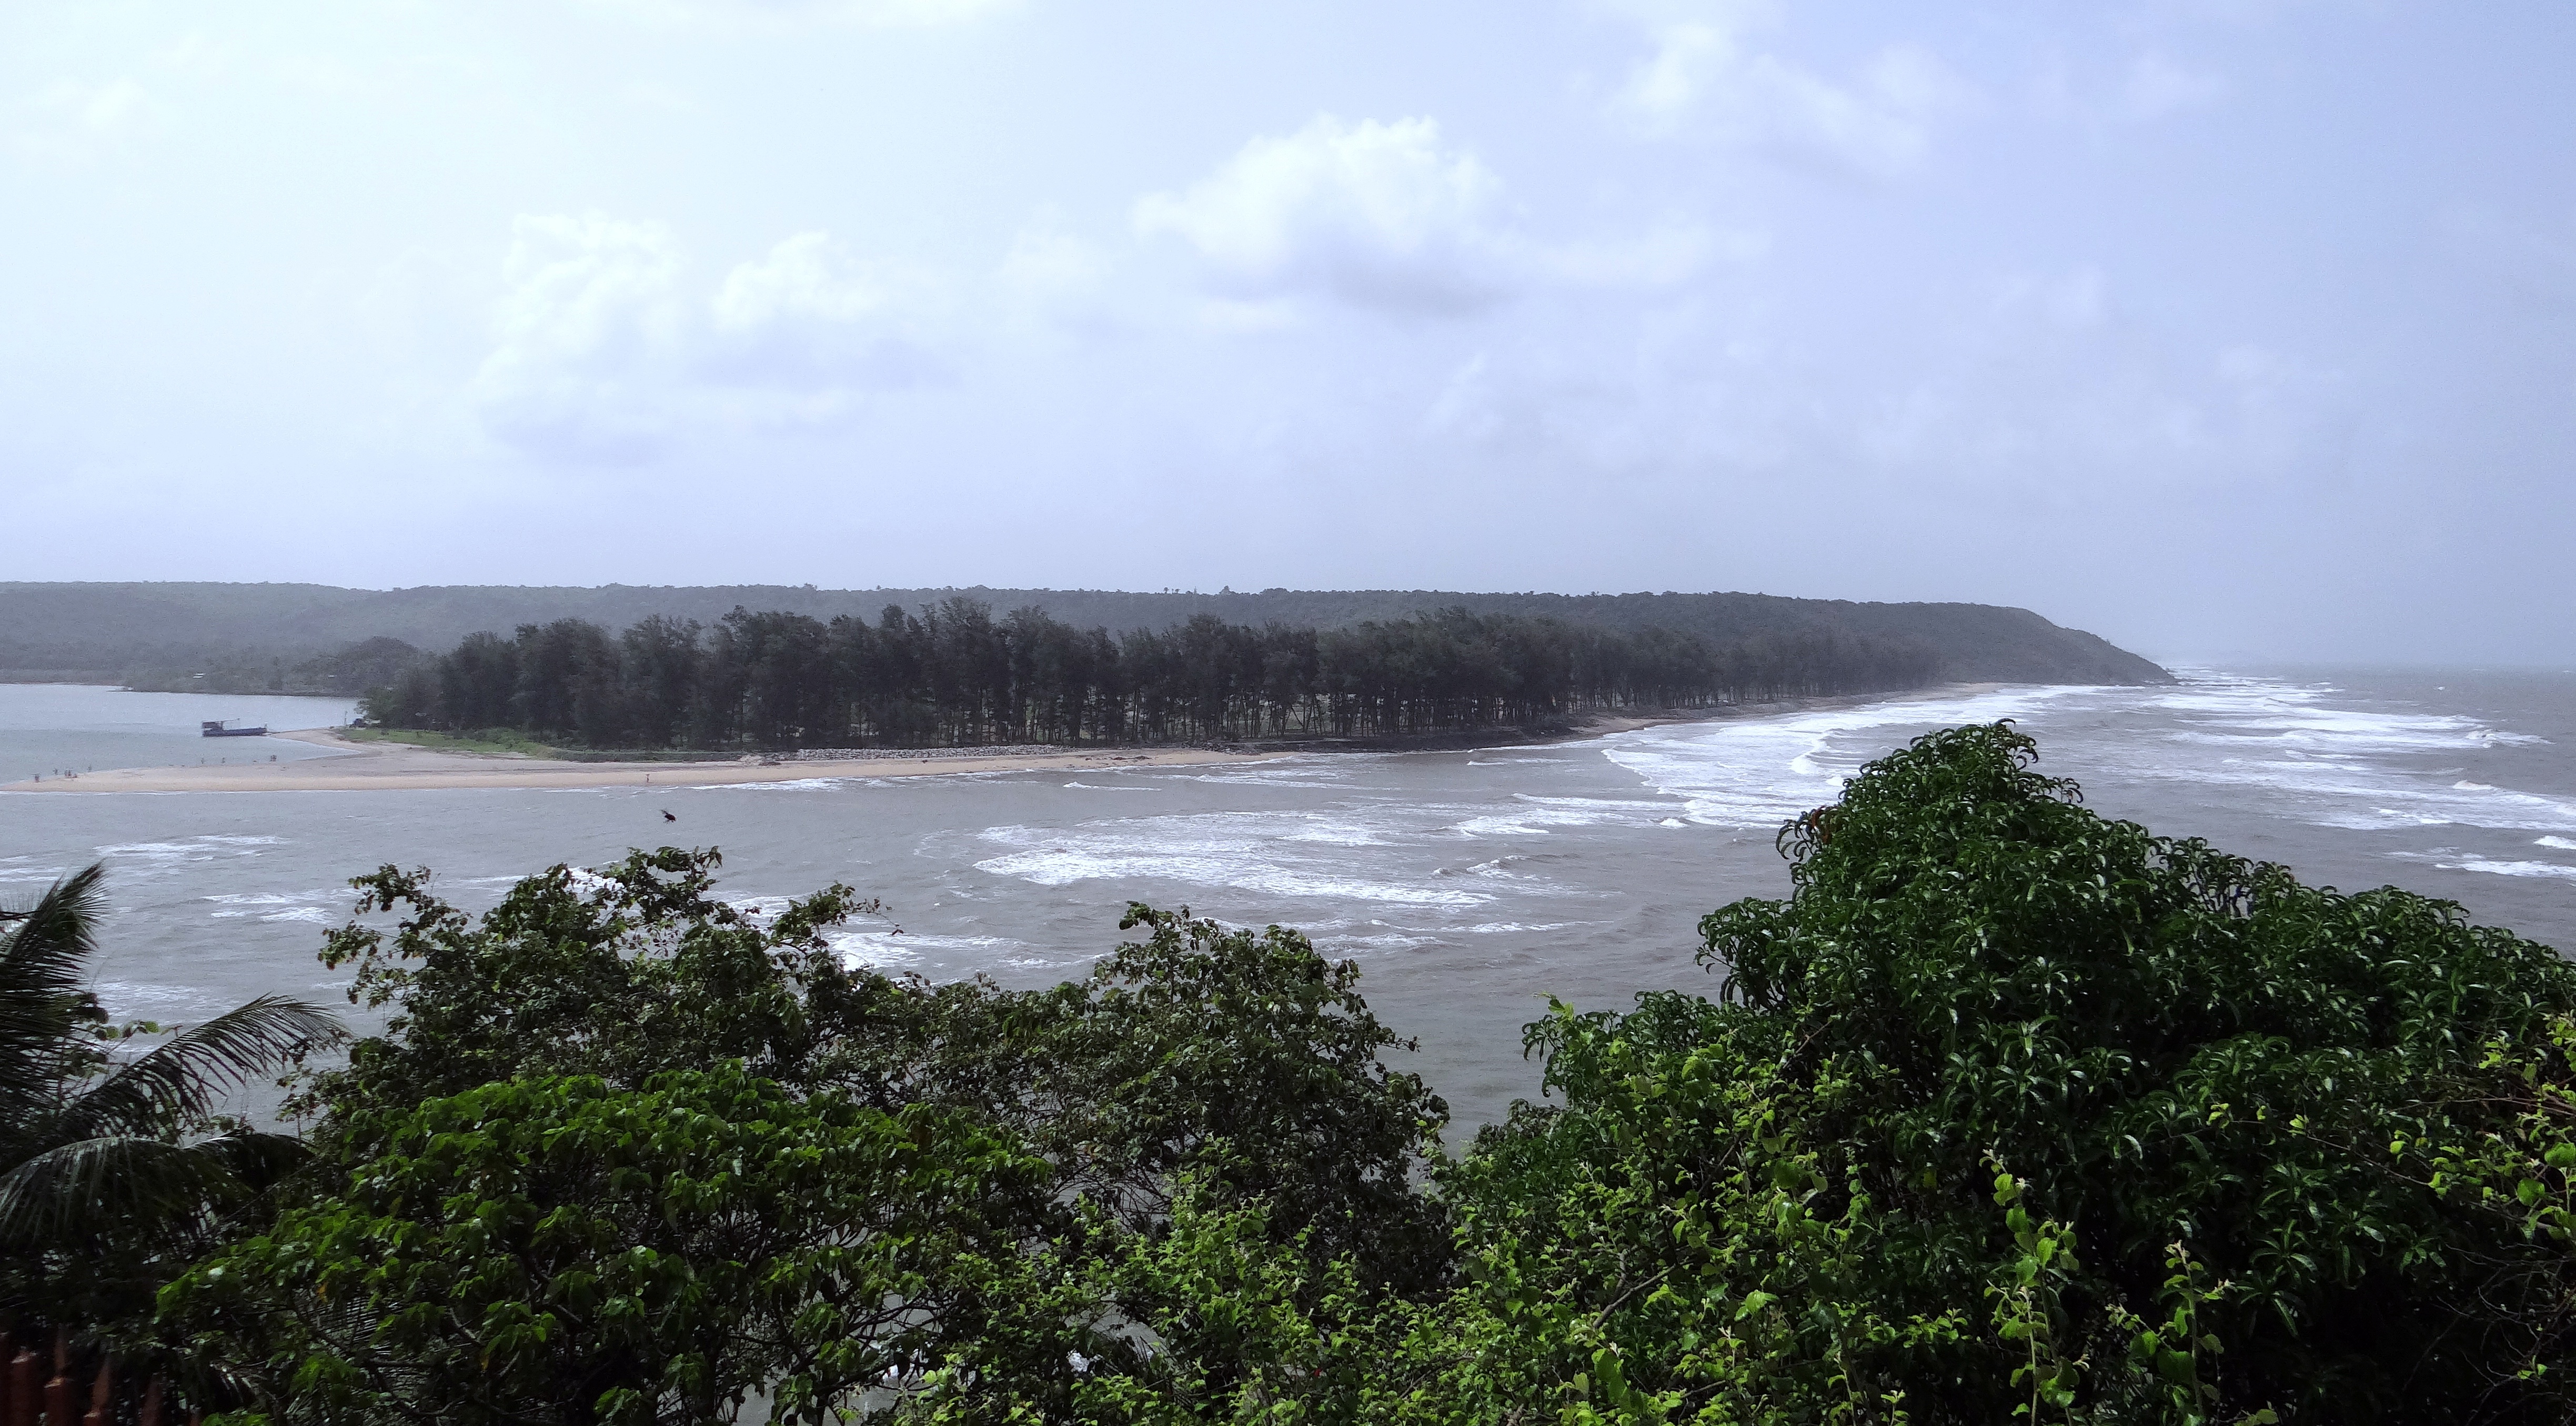
beach, landscape, sea, coast, water, nature, ocean, cloud, shore, wave, lake, river, cliff, cove, bay, reservoir, terrain, body of water, india, loch, water feature, estuary, goa, atmospheric phenomenon, terekhol